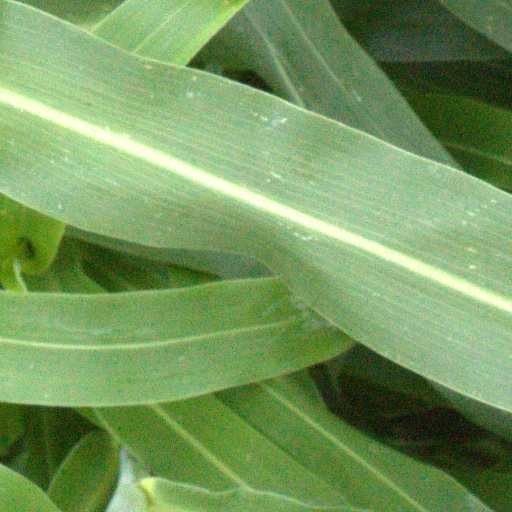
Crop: sorghum